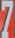
Number: 7